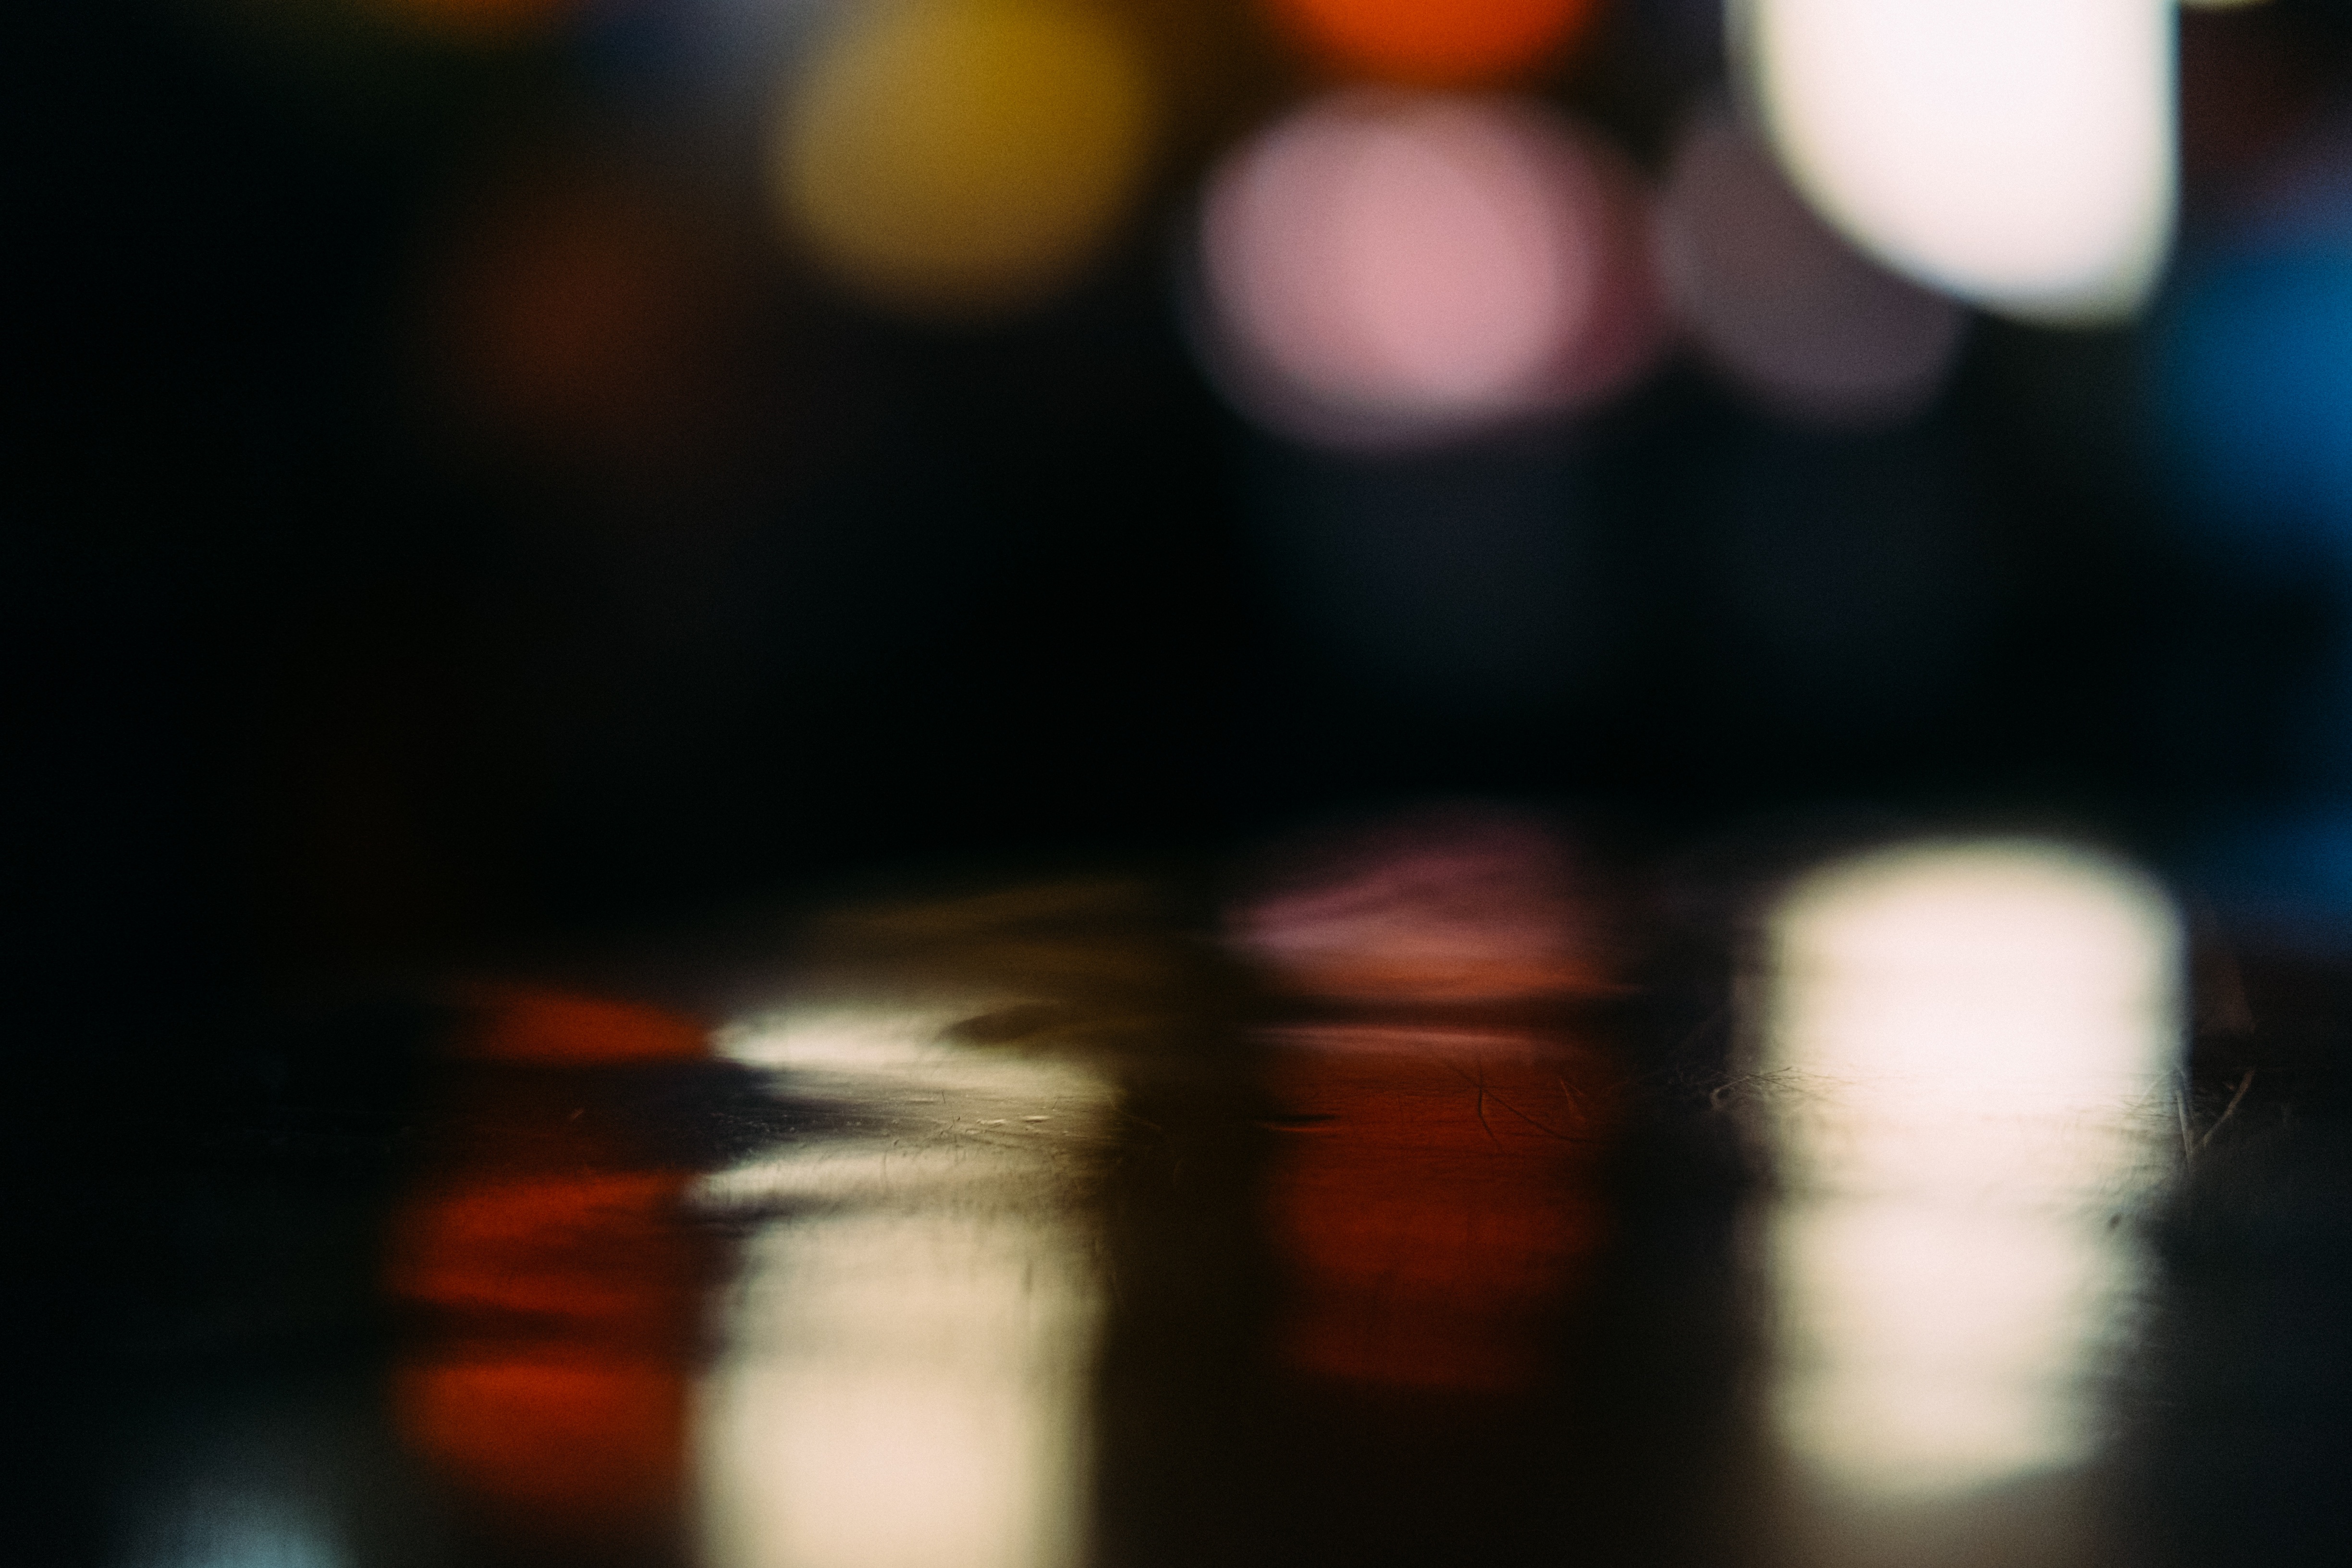
light, night, reflection, color, darkness, lighting, circle, close up, eye, shape, macro photography